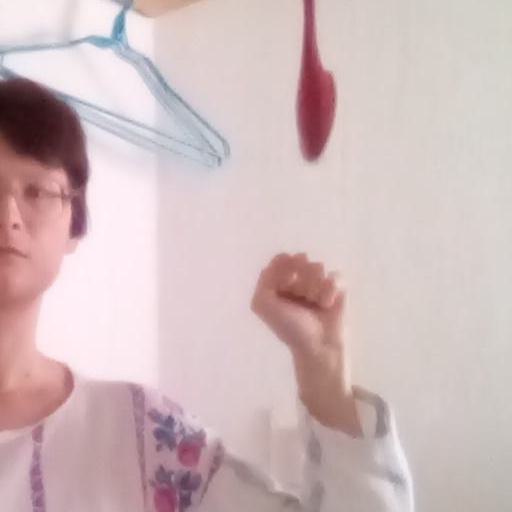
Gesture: fist